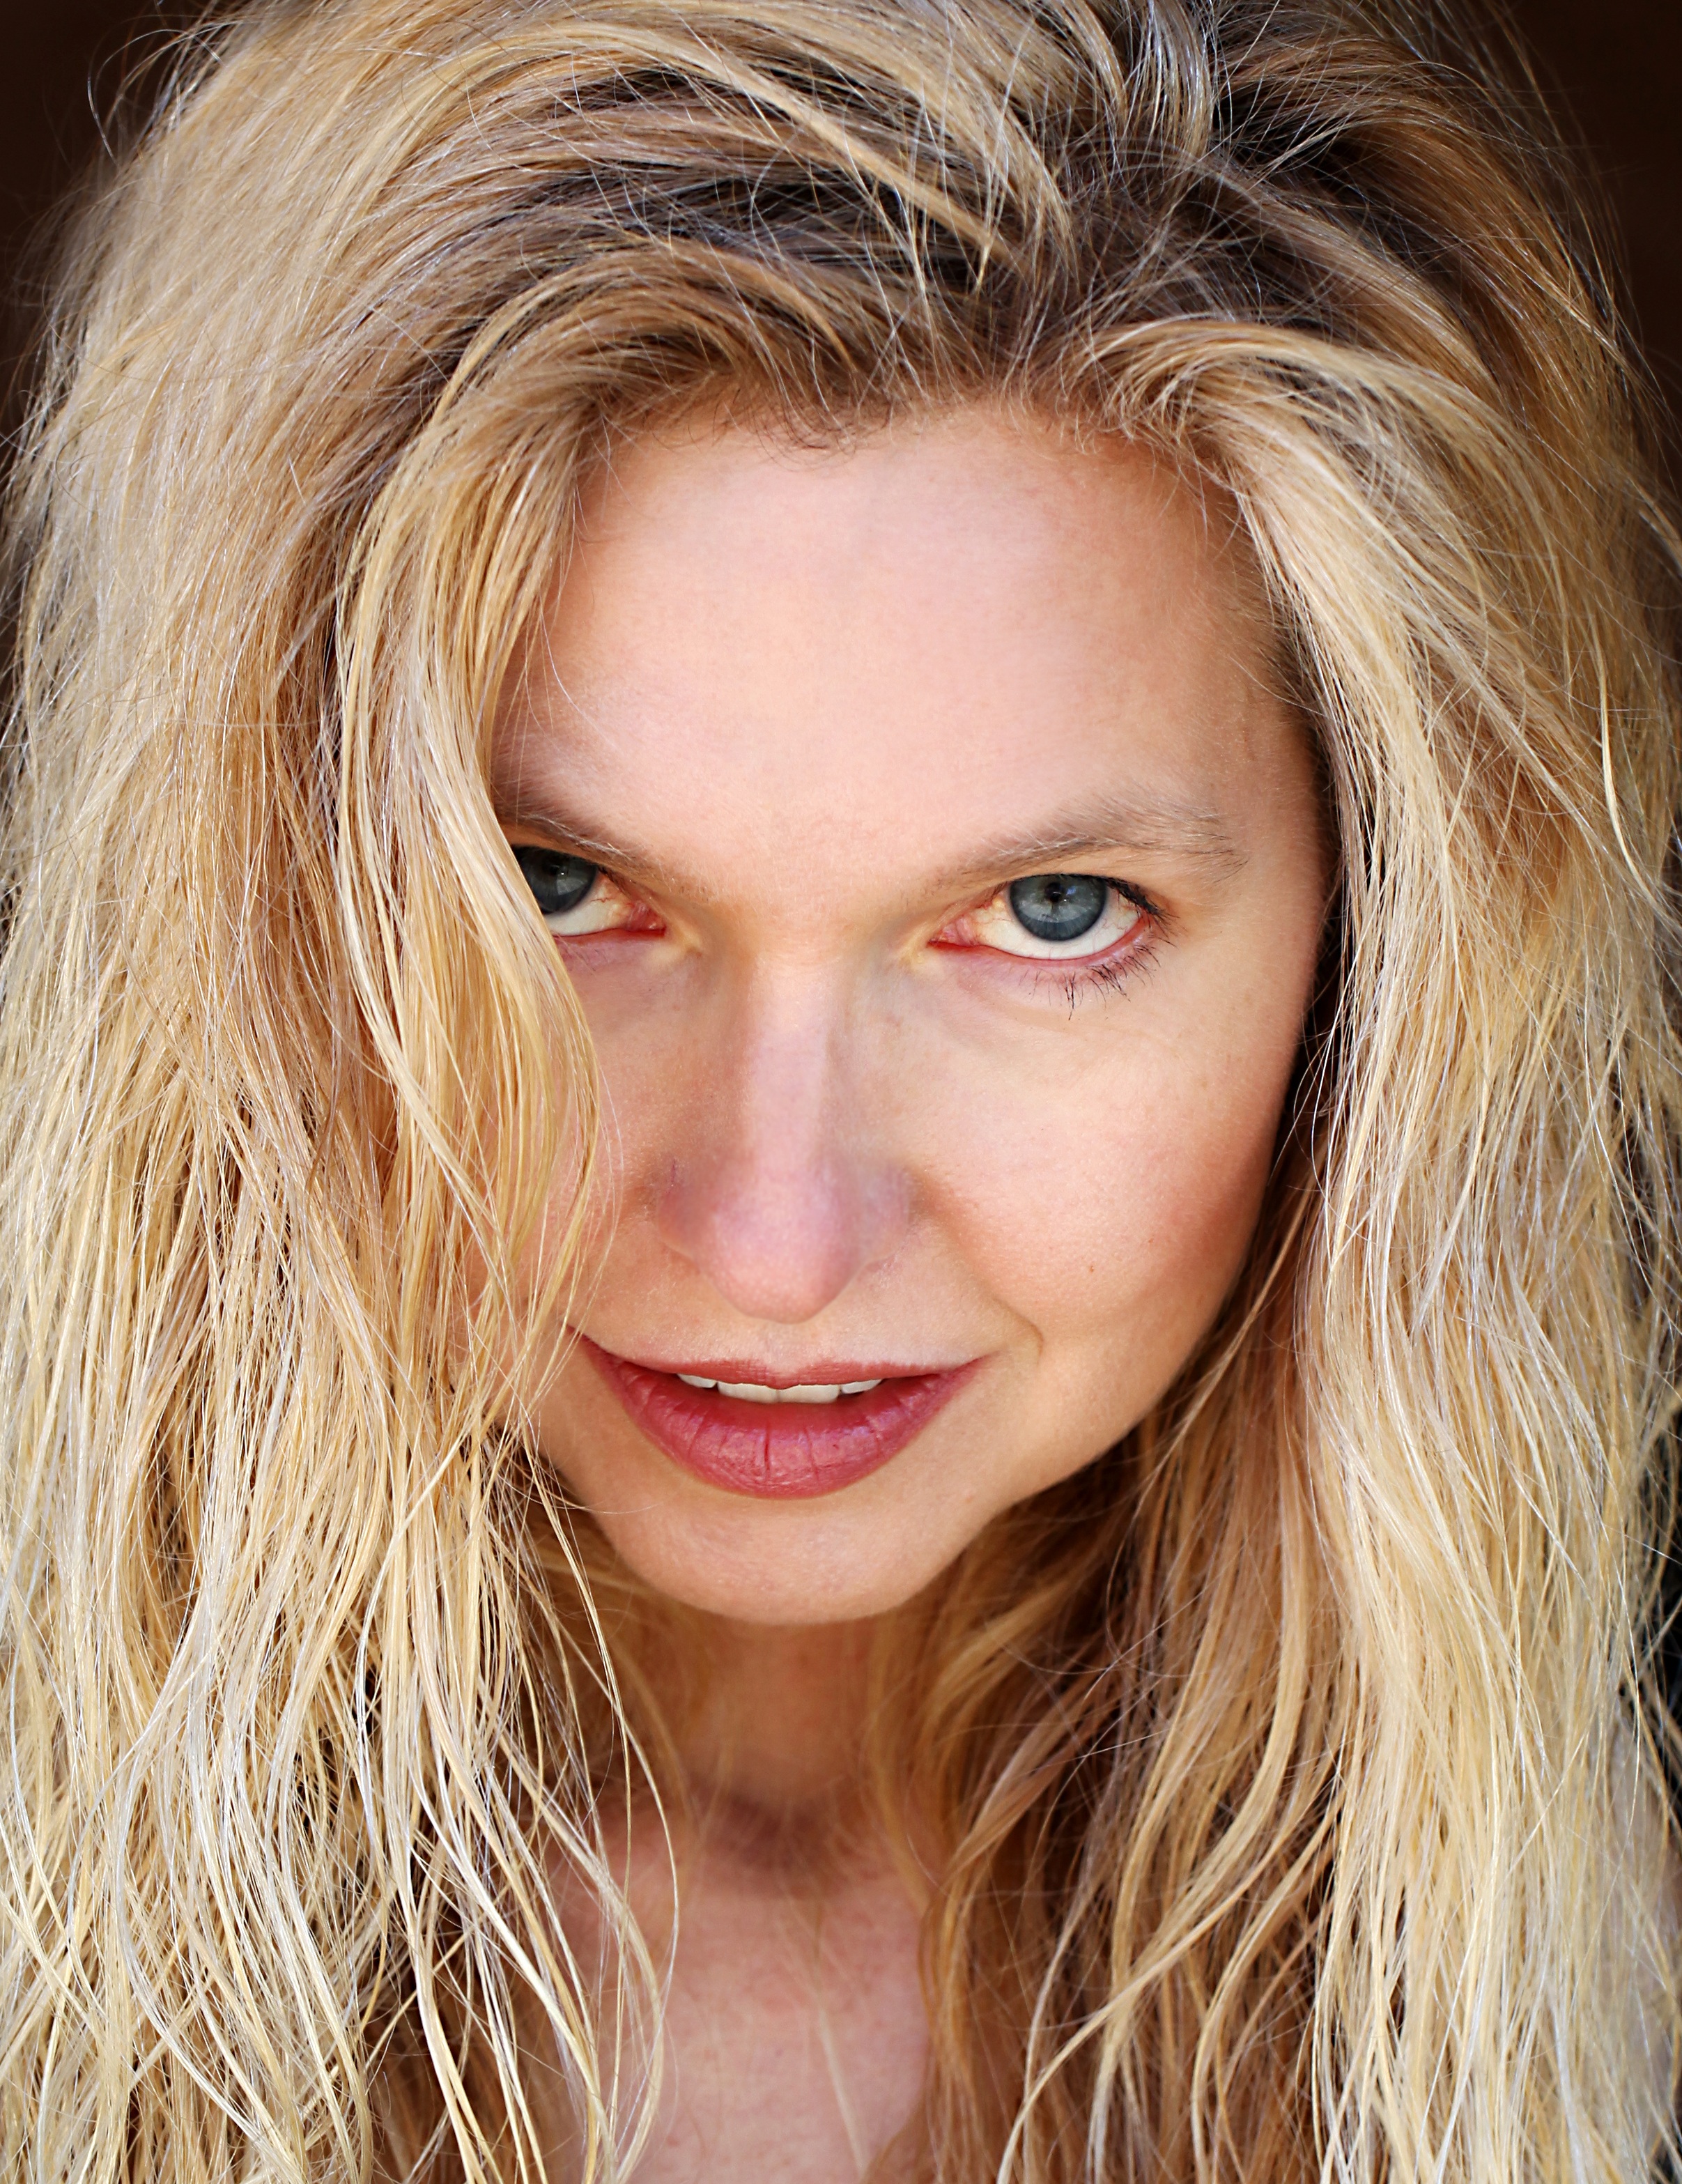
girl, woman, hair, photography, female, portrait, model, fashion, lip, hairstyle, smile, mouth, long hair, close up, caucasian, face, nose, cheek, eye, head, look, skin, beauty, sexy, blond, organ, attractive, glamour, photo shoot, brown hair, attractive woman, hair fashion model, portrait photography, hair coloring, supermodel, human hair color, layered hair